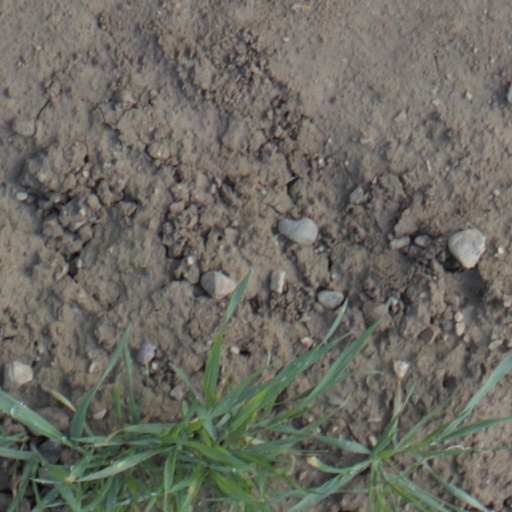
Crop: wheat